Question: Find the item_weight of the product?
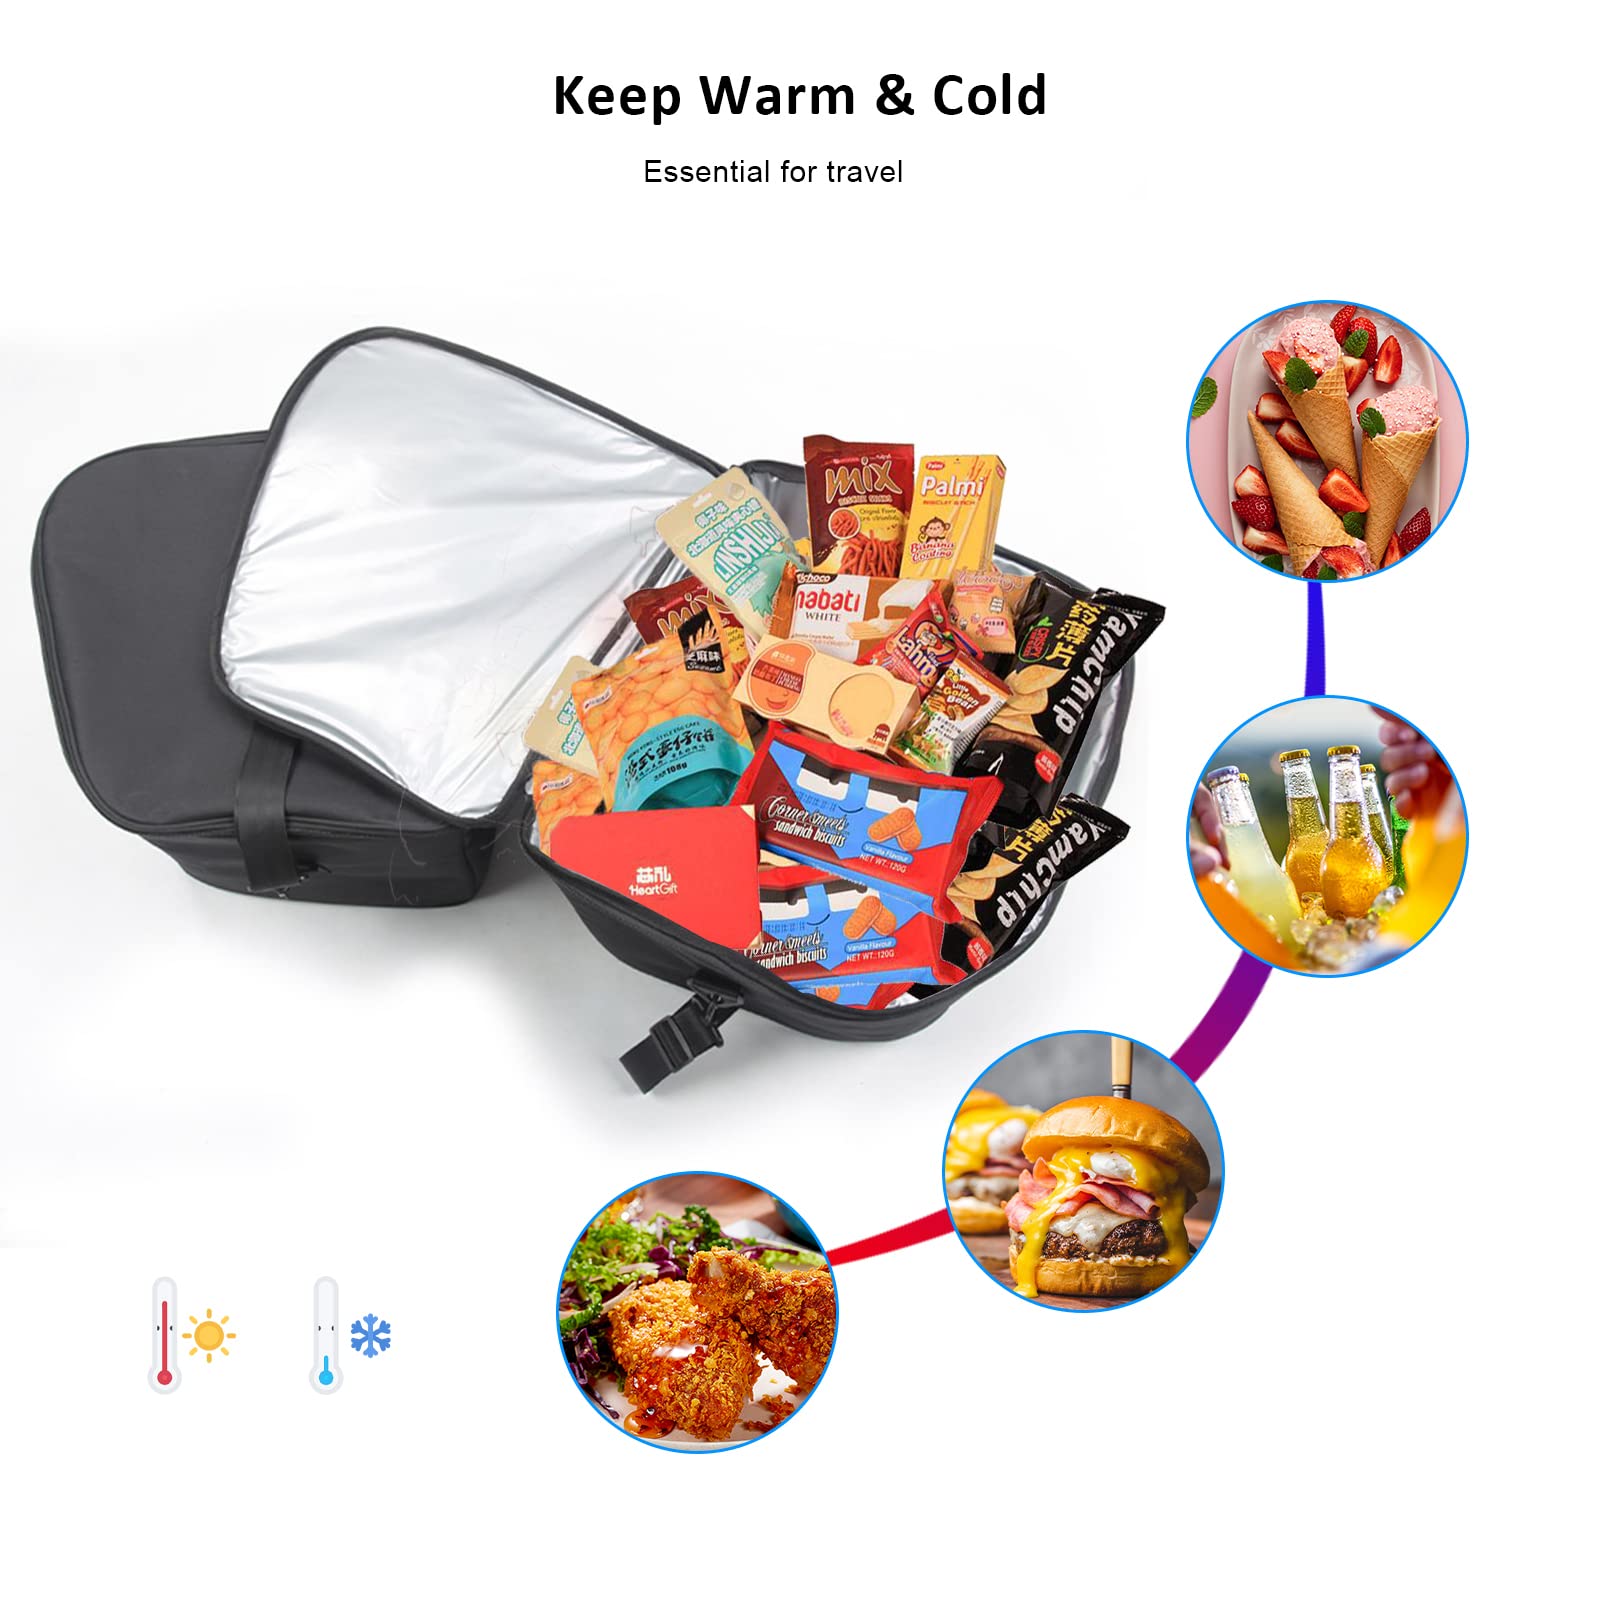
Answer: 120.0 gram